History of Lahore

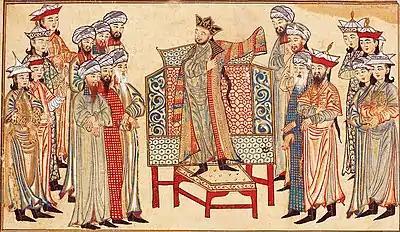
Mahmud of Ghazni (center) receives a robe from Caliph Al-Qadir; painting by Rashid-al-Din Hamadani.

There are no architectural remains of the old Hindu city of Lahore, a circumstance which might well be explained by the absence of stone material, and the numerous destructive invasions to which the city has been subjected. But also, in accordance with what all Indian architectural researchers tend to show namely, that the northern Hindus were not, until a comparatively late period, in the habit of building temples, or durable edifices of any kind. Even at Delhi, the seat of Hindu dynasties from upwards of a thousand years before CE to more than a thousand years after CE, and there, where is abundance of stone, no specimens of Hindu architecture exist dating earlier than the tenth or eleventh century.